Sky position (RA, Dec in degrees): 174.064, 2.835
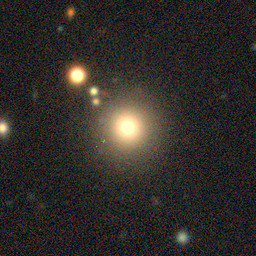
Galaxy morphology: Round Smooth Galaxies